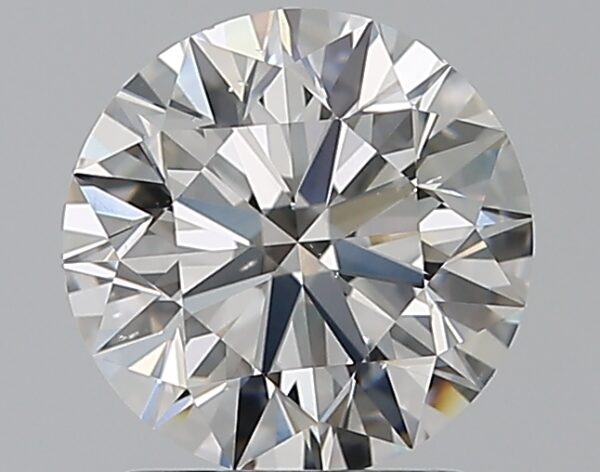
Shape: round
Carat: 1.5
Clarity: VS1
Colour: E
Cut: EX
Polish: EX
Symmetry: EX
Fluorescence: N
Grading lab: GIA
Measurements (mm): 7.24 x 7.29 x 4.56